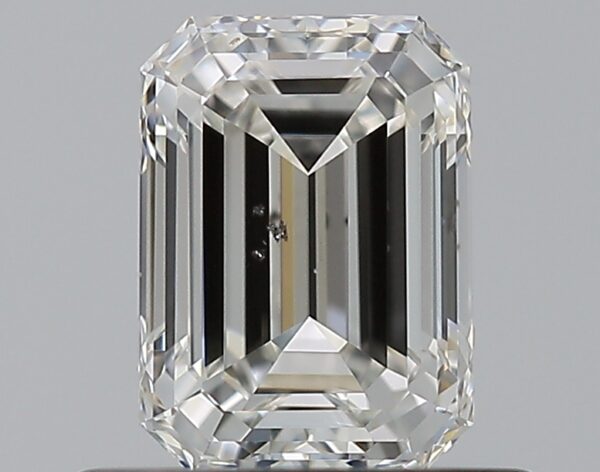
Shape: emerald
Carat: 0.71
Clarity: SI1
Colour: G
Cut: EX
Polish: EX
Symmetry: VG
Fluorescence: N
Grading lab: GIA
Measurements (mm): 5.89 x 4.29 x 2.93